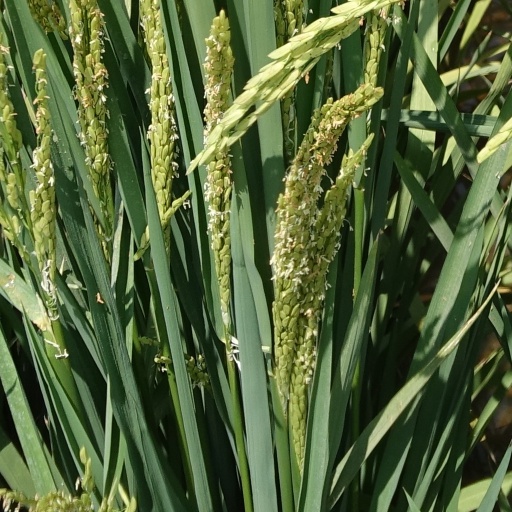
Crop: rice